O'Keeffe at the University of Virginia, 1912–1914

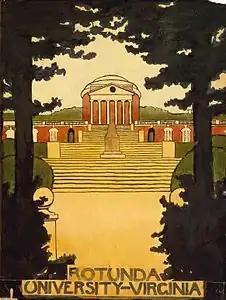
Untitled, The Rotunda, 1912–1914, Georgia O'Keeffe Museum

O’Keeffe at the University of Virginia, 1912–1914 is an exhibition of watercolors that Georgia O'Keeffe created over three summers in the early 20th century at the University of Virginia. Shown at the Georgia O'Keeffe Museum in Santa Fe, New Mexico, the exhibit opened November 4, 2016 and ran through September 10, 2017. A year later, on October 19, 2018, the exhibition opened at the Fralin Museum of Art on the grounds of the University of Virginia, where it remained on display until January 27, 2019.